2016 Brickyard 400

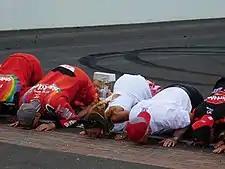
Kyle Busch won his second straight Brickyard 400.

A number of cars began hitting pit road on lap 112. The third caution of the race came out on lap 120 for David Ragan blowing a left-front tire and slamming the wall head-on in turn 2. Tony Stewart and Jamie McMurray were tagged for speeding on pit road and restarted the race from the tail end of the field.